Chocolate-on-white ware

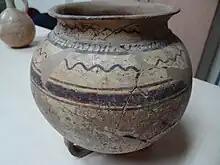
Chocolate on white ware jug. collections room of the Department of Archaeology University of Haifa

Chocolate-on-White ware is the description commonly given to an important diagnostic ceramic type of Bronze Age Southern Levant. It is characterized by a white slip and dark-brown or black decorations on it. Often it is also classified as "bichrome" (or two-coloured) decorated pottery ware, although it also sometimes comes in "monochrome" variety.